Aspropaxillus giganteus

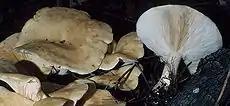
These mature specimens have brown stains on the cap.

"Aspropaxillus giganteus" can form fairy rings in grassy areas like pastures, and is also found along roadsides; it produces fruiting bodies in summer and autumn. It is a saprobic species, and so derives nutrients by decomposing organic matter.